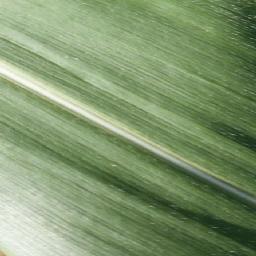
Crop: corn
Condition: (maize)_healthy